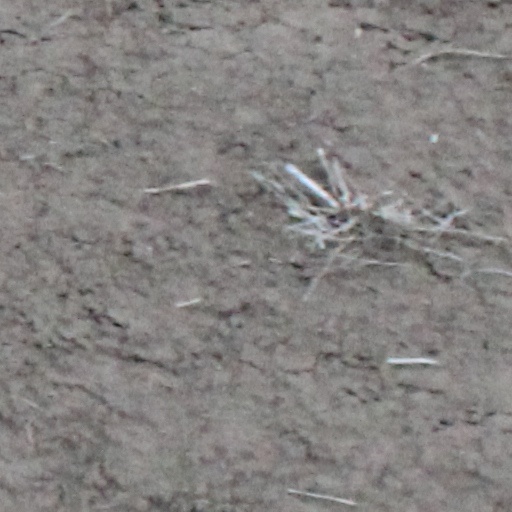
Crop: wheat